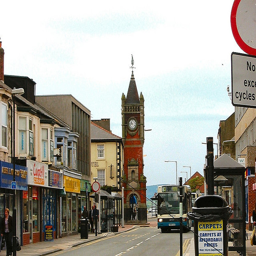
A clock tower sitting in the middle of a city.
A bus travels down a downtown city street.
A small street with a buss passing through.

A street scene from a town with pedestrians and a bus.
A town street has people on the sidewalks and a bus on the road.